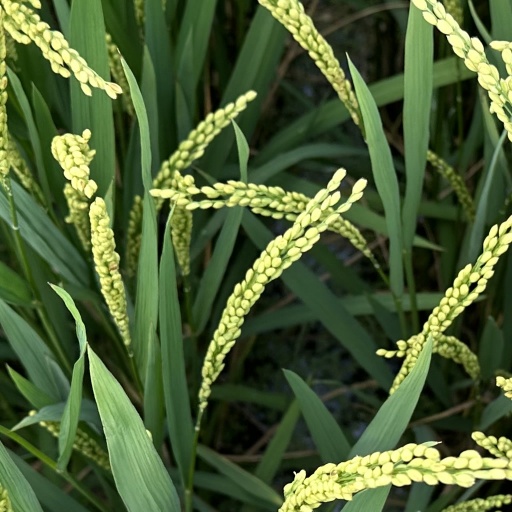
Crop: rice